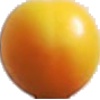
Label: Cherry Wax Yellow 1